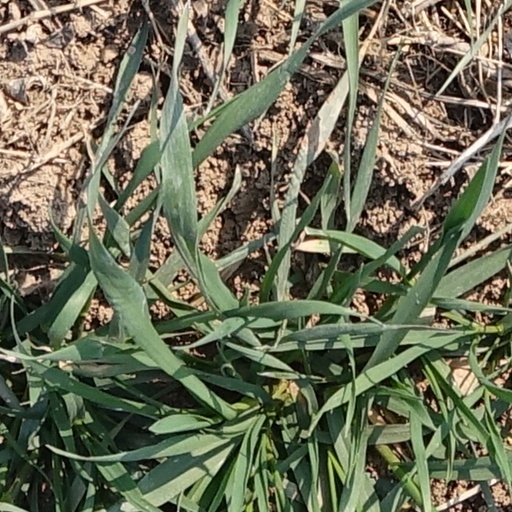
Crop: wheat